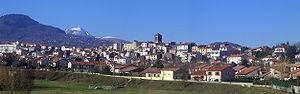
Le puy de Gravenoire ou puy de Grave Noire est un volcan endormi de France faisant partie de la chaîne des Puys.